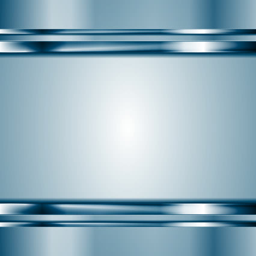
metallic arrows moving towards each other .